Canan Dağdeviren

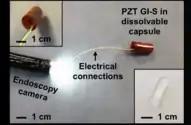

In 2017, the PZT GI-S project (essentially "a Fitbit for the stomach.") was published. Dagdeviren and fellow collaborators designed an ingestible, flexible piezoelectric device that senses mechanical deformation within the gastric cavity. They demonstrated the capabilities of the sensor in both in vitro and ex vivo simulated gastric models, quantified its key behaviors in the gastrointestinal tract using computational modelling, and validated its functionality in awake and ambulating swine. The proof-of-concept device may lead to the development of ingestible piezoelectric devices that might safely sense mechanical variations and harvest mechanical energy inside the gastrointestinal tract for the diagnosis and treatment of motility disorders, as well as for monitoring ingestion in bariatric applications.